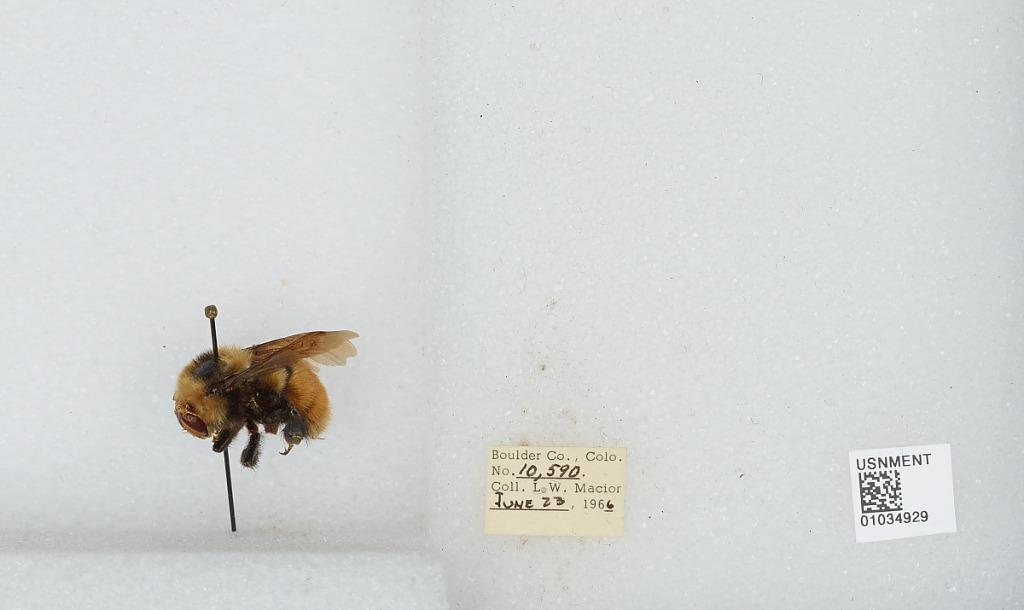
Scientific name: Bombus (Cullumanobombus) rufocinctus Cresson
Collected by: L. Macior
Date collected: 1966-6-23
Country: United States
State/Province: Colorado
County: Boulder
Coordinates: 40.015, -105.27